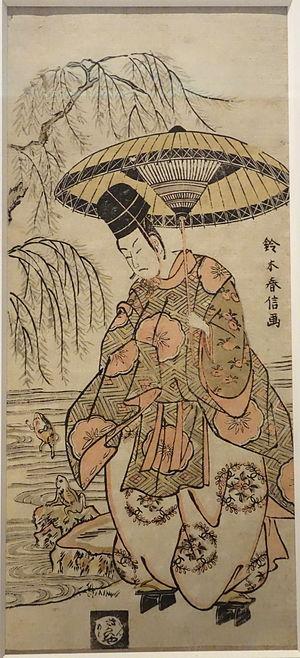
Suzuki Harunobu est un artiste d'estampes japonaises, un des plus célèbres créateurs d'estampes ukiyo-e en couleurs.